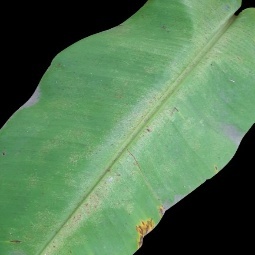
Label: Potassium